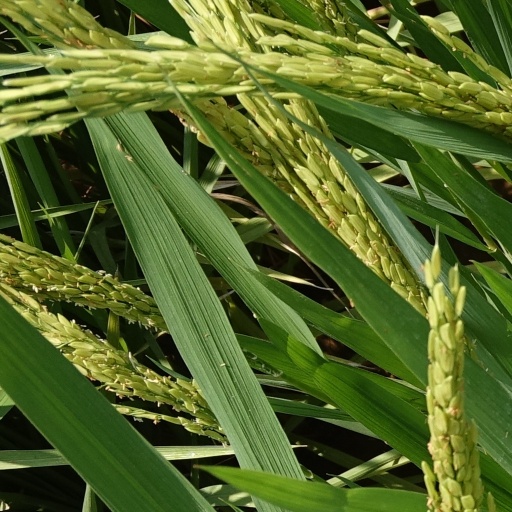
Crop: rice